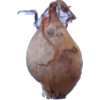
Label: onion